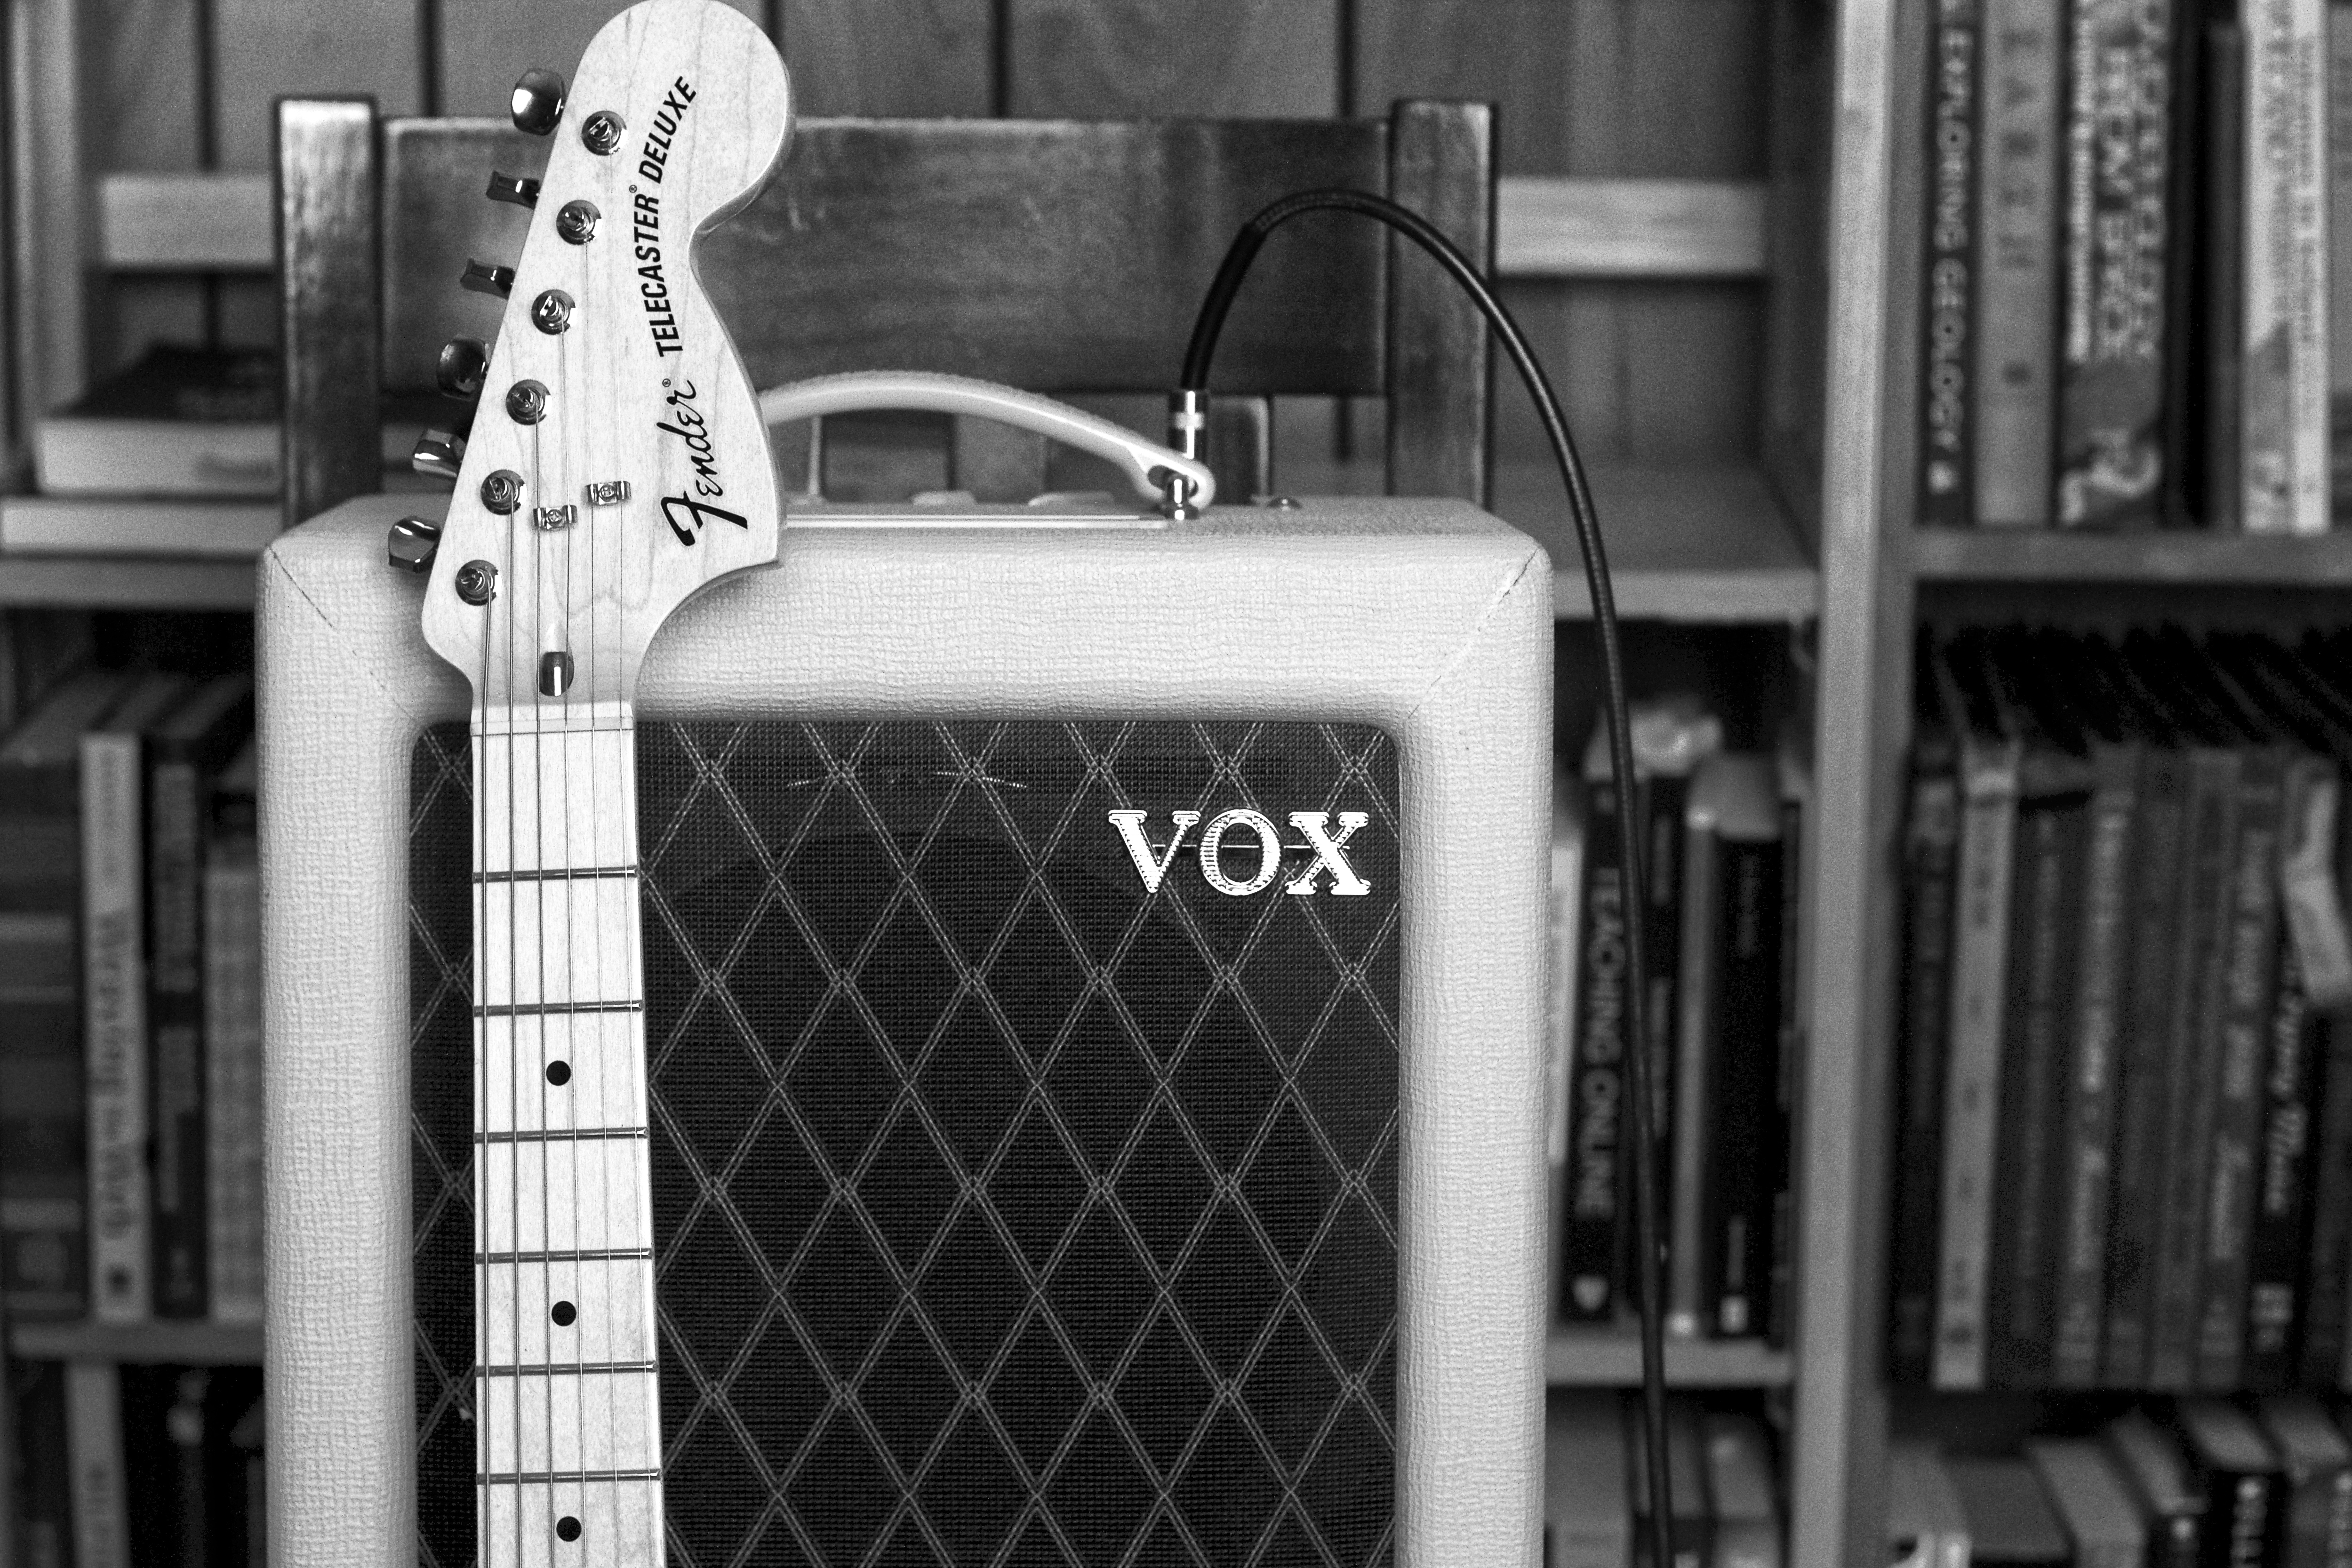
black and white, white, street, guitar, black, monochrome, bw, monochrome photography, personal computer hardware